Abbey of Monteveglio

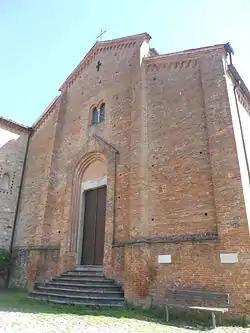
Abbey of Monteveglio

The Abbazia di Monteveglio is a former Augustinian monastery located on the Via San Rocco, in a rural spot, just outside the hamlet of Monteveglio, now part of the town of Valsamoggia in the Metropolitan City of Bologna, region of Emilia-Romagna, Italy. The monastery now belongs to the Franciscan order. The church is in a region of the national nature preserve of "Parco regionale dell'Abbazia di Monteveglio".